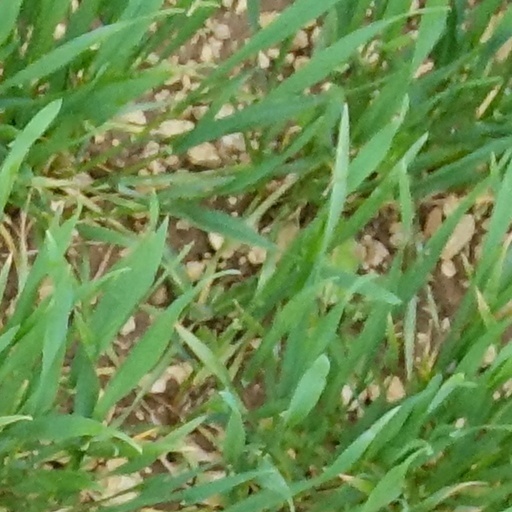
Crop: wheat